Under the Big Top

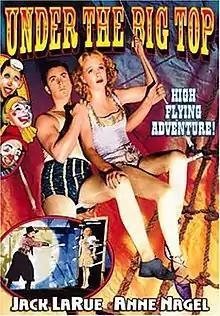

Under the Big Top is a 1938 American film directed by Karl Brown.